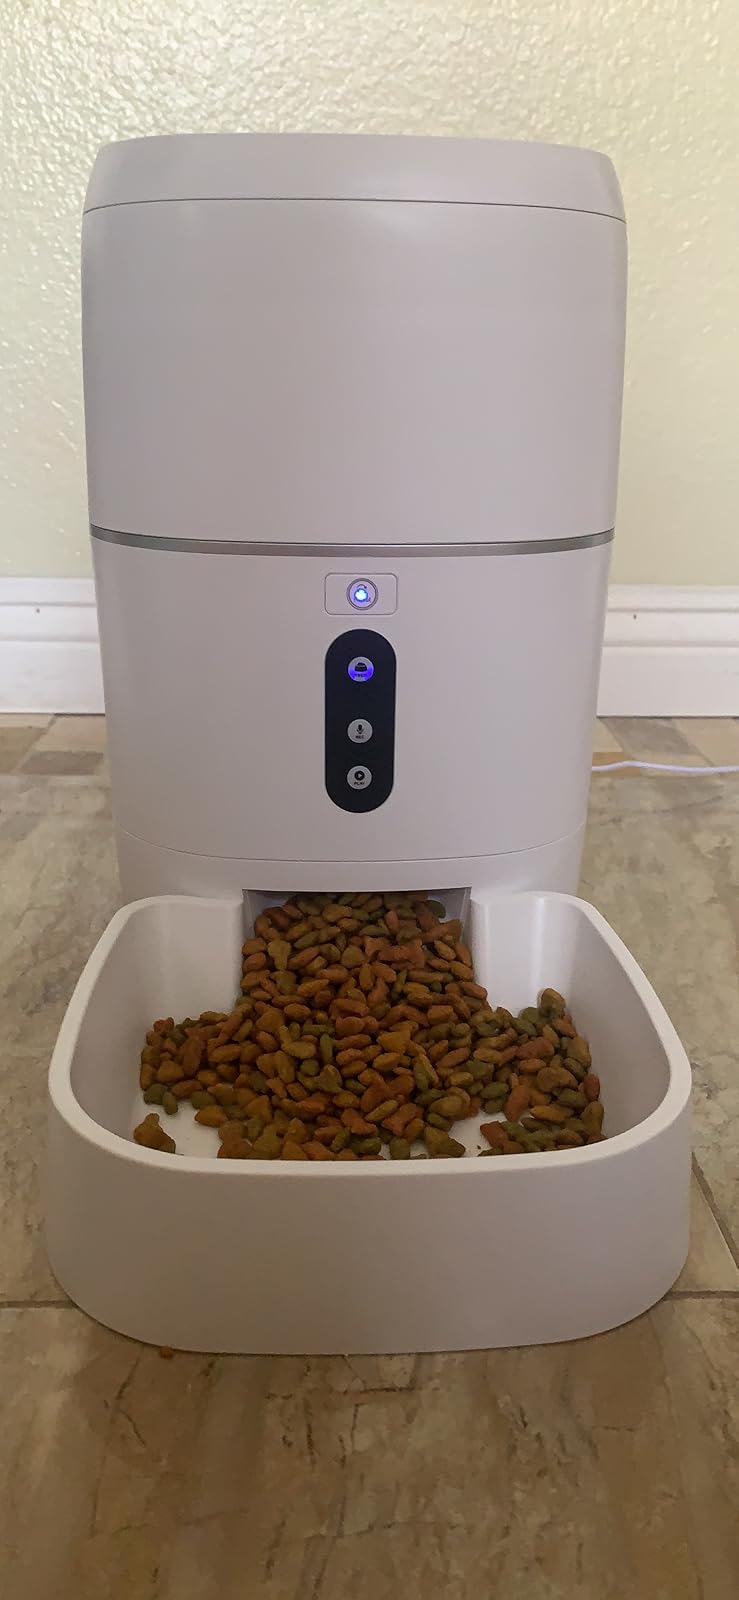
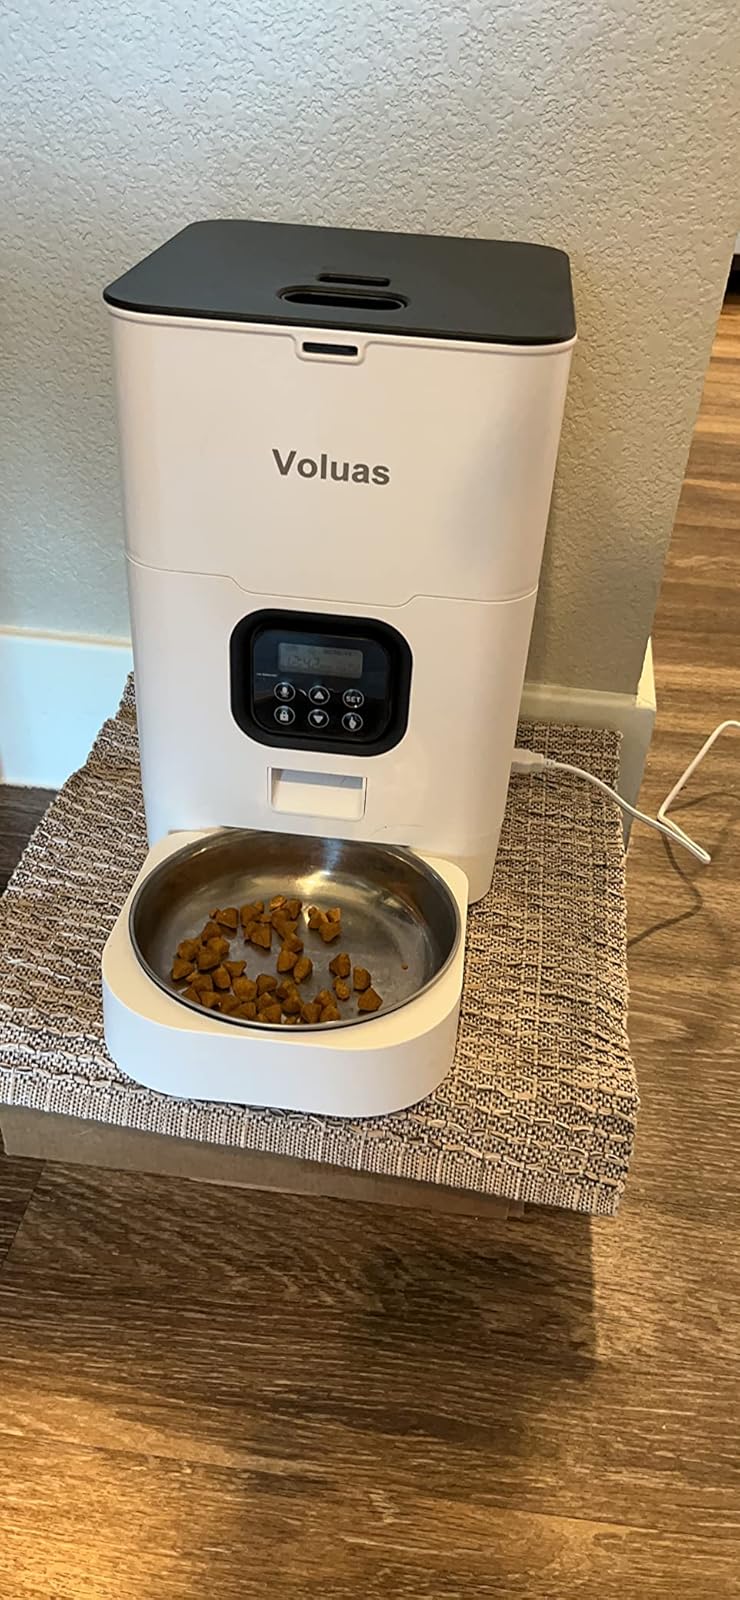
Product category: items_feeder
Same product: no